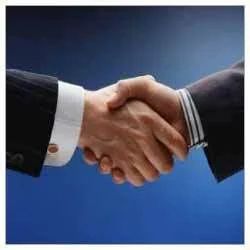
Label: Legal_Liaison_Services